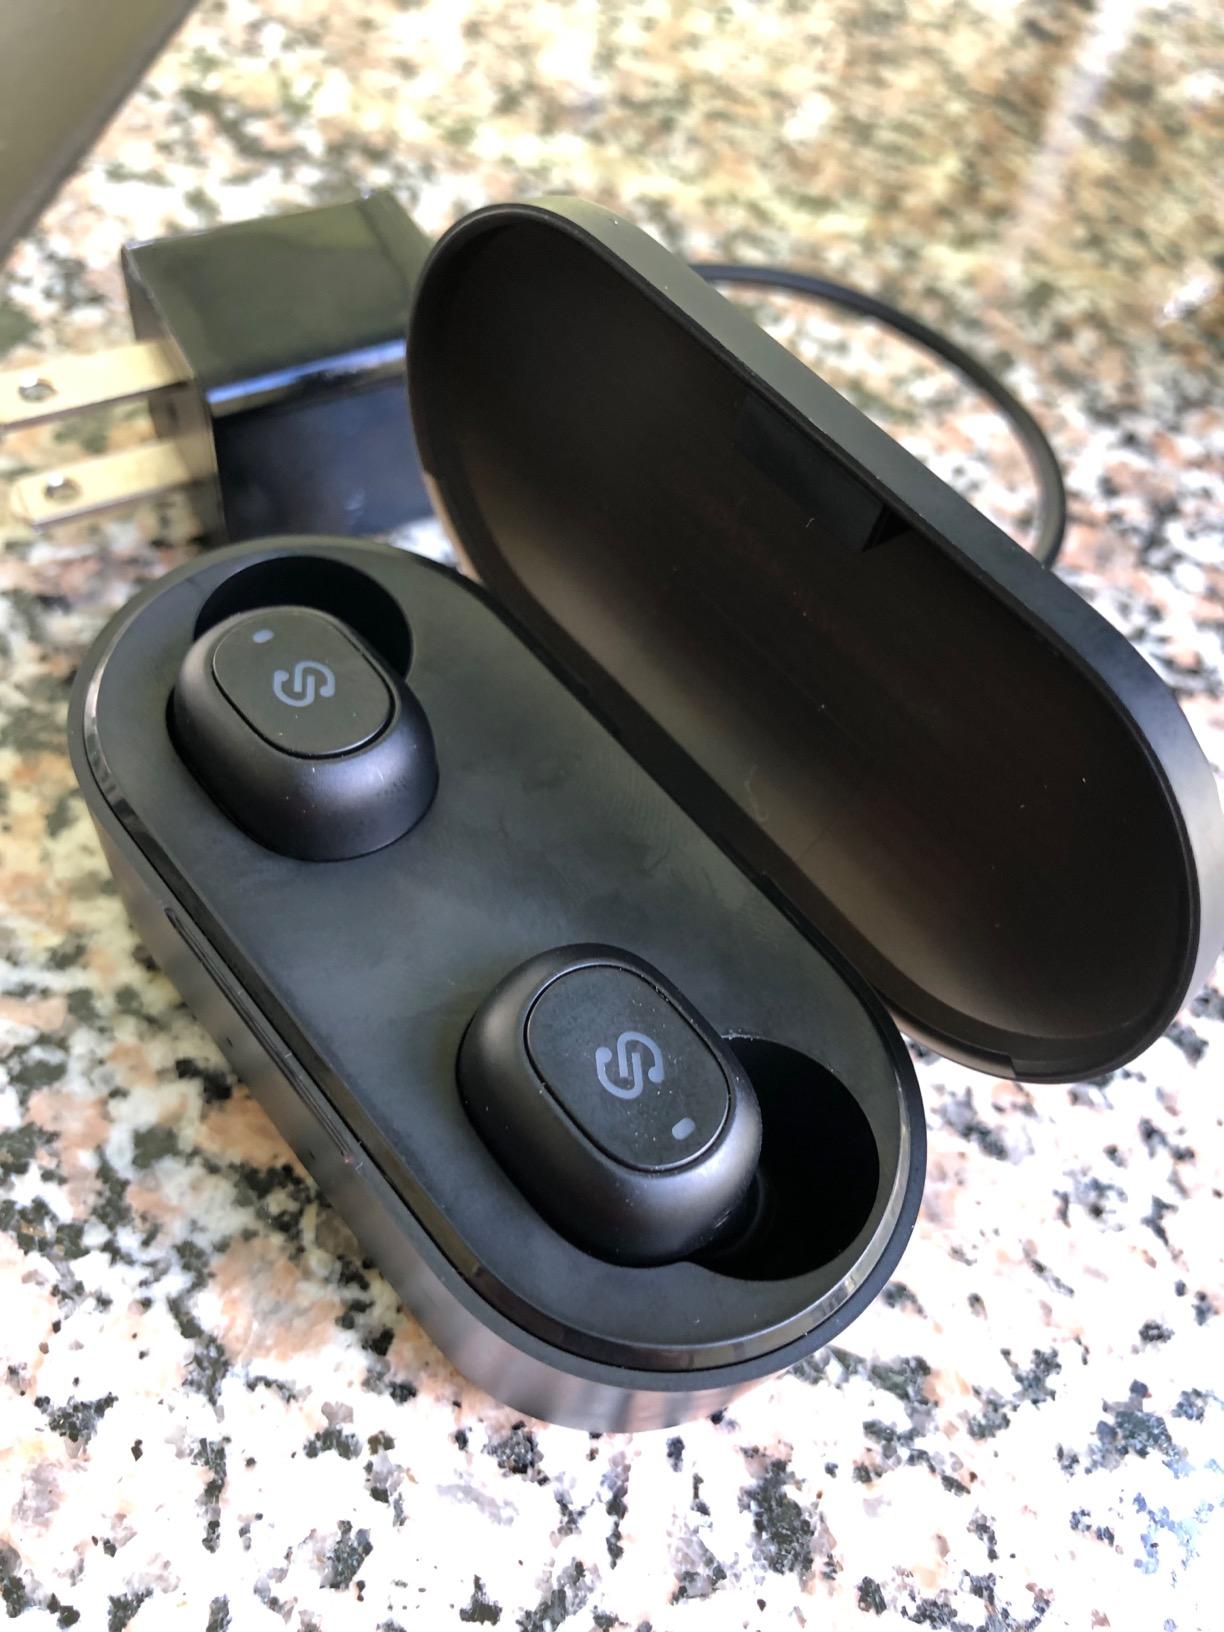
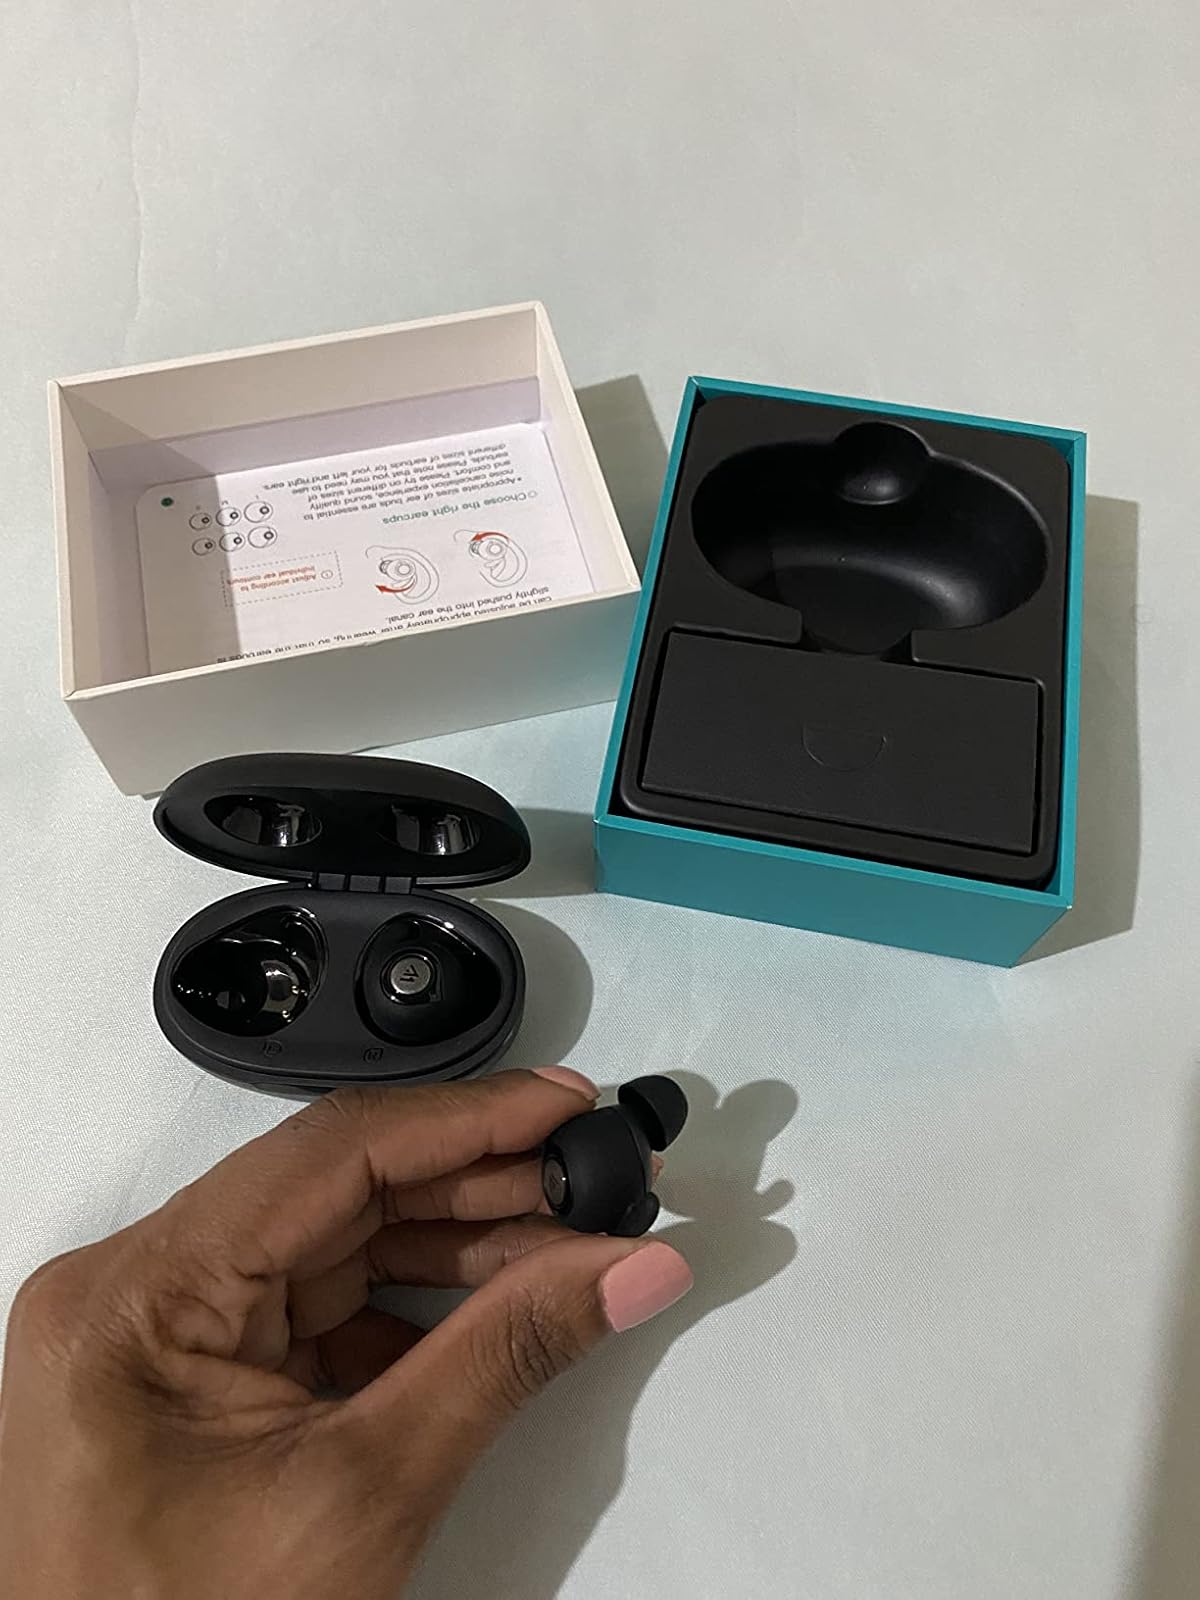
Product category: earbuds
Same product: no